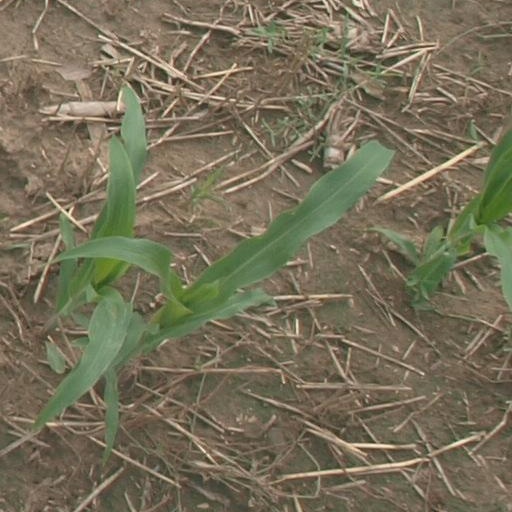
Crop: maize; corn